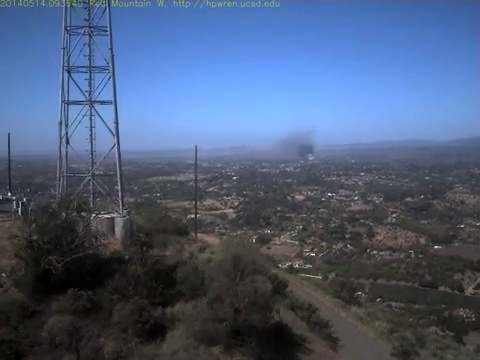
Fire: no
Smoke: yes